Exiled (2019 film)

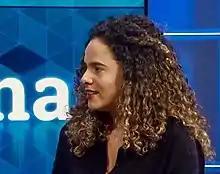
Leonor Zúniga, director of the film

In "La Prensa", Cristiana Chamorro Barrios wrote that Zúniga “in a magical way, shows with art, there can be beauty in a dark tragedy. Her cameras manage to captivate us in a sordid story where the harshness of the events is told with the grace to get away from the morbid to give the victim dignity without revictimizing her.”